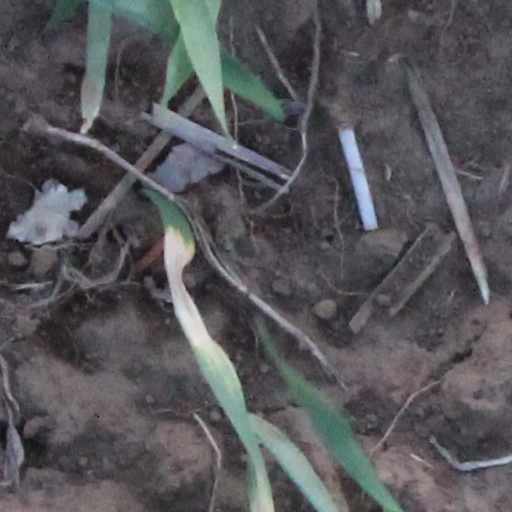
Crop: wheat